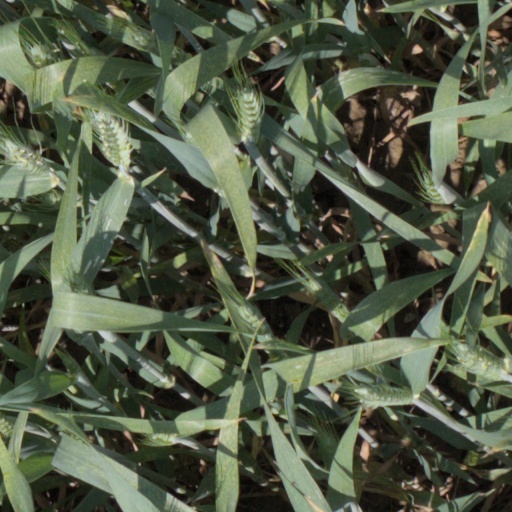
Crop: wheat